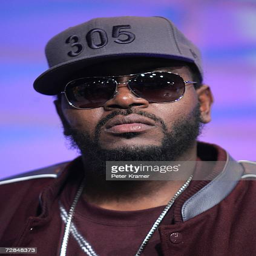
southern rap artist makes an appearance